EMD FP9

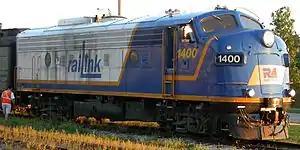
RLGN 1400 (originally CN 6539) in 2003

The EMD FP9 is an American , B-B dual-service passenger and freight-hauling diesel locomotive that was produced between February 1954 and December 1959 by General Motors Electro-Motive Division, and General Motors Diesel. Final assembly was at GM-EMD's La Grange, Illinois plant, except for Canadian orders, which were assembled by Canadian subsidiary GMD at London, Ontario.